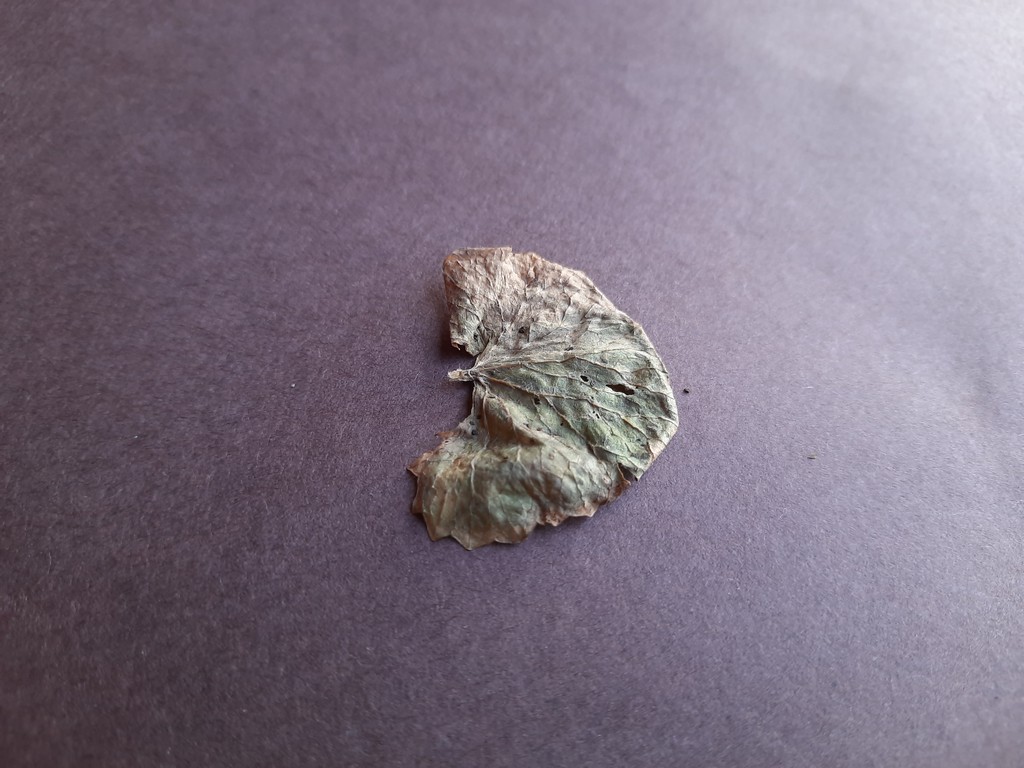
Label: Dried